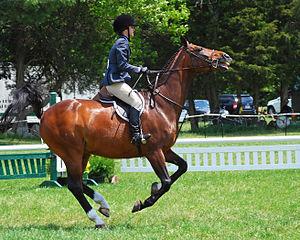
Les enrênements sont des moyens mécaniques qui agissent sur l'attitude du cheval, généralement sur le placement de la tête et de l'encolure, ainsi que leur angle de fermeture. Leur fonction peut être de stabiliser le cheval dans une attitude pratique, ou de faciliter un travail gymnastique. Ils permettent de parfaire l'attitude du cheval, de le muscler dans le bon sens, d'améliorer sa soumission et de faciliter son usage. Ils n'ont normalement pas vocation à se substituer au travail de dressage du cheval, sauf dans le cas des rênes fixes. L'effet d'un enrênement ne peut être positif que si l'impulsion est maintenue, par l'action du cavalier ou par l'action de la chambrière dans le cas d'un travail à pied. Il peut aussi être néfaste malgré une impulsion maintenue, notamment dans le cas des rênes allemandes.